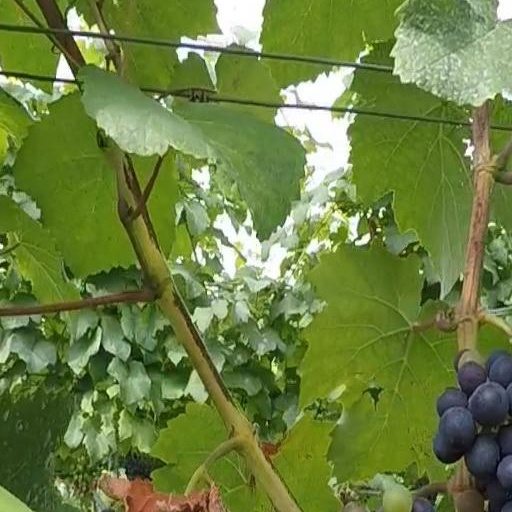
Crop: grape